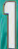
Number: 1